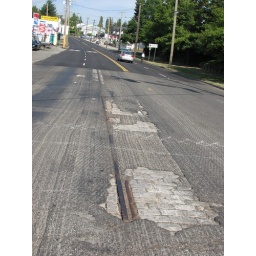
The old street car tracks on Kingsway at 12th Avenue in Burnaby.